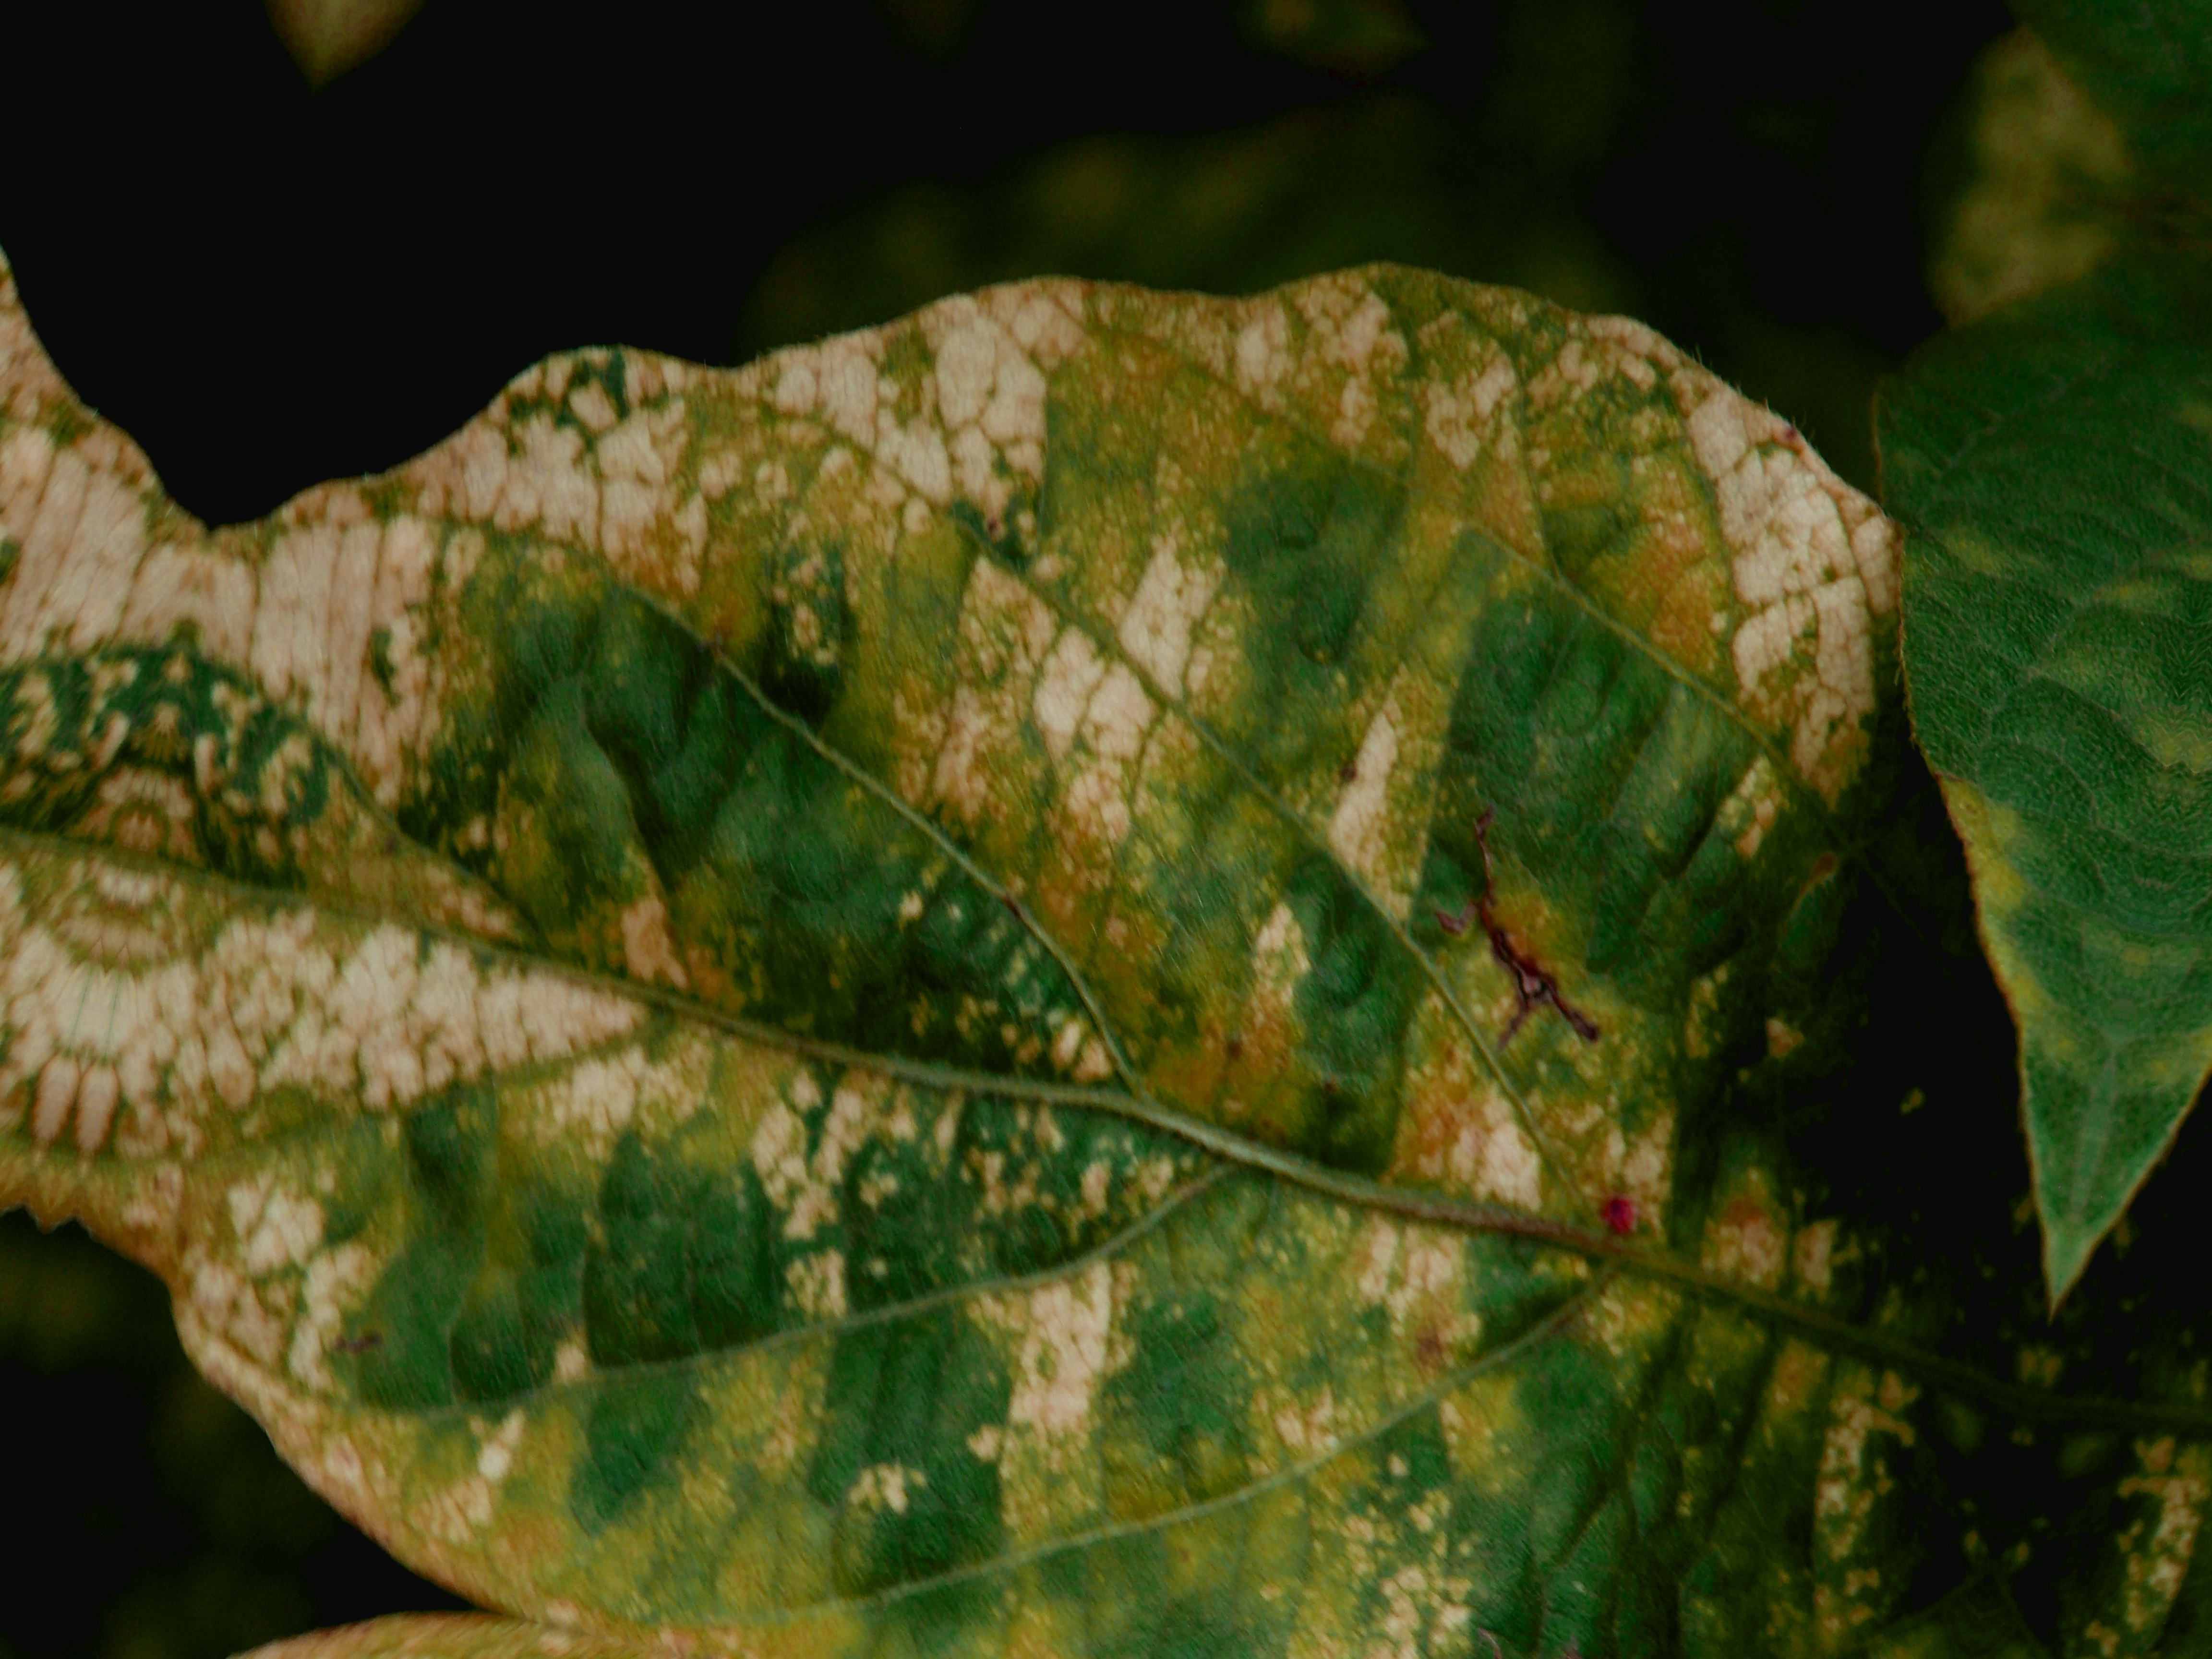
Label: Disease